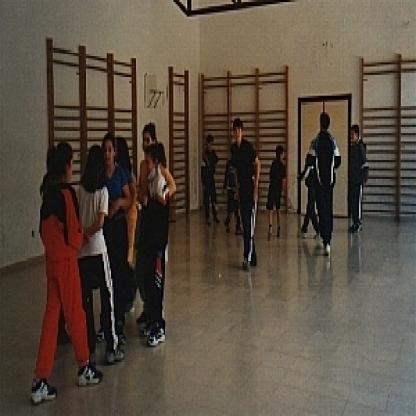
Scene: Indoor